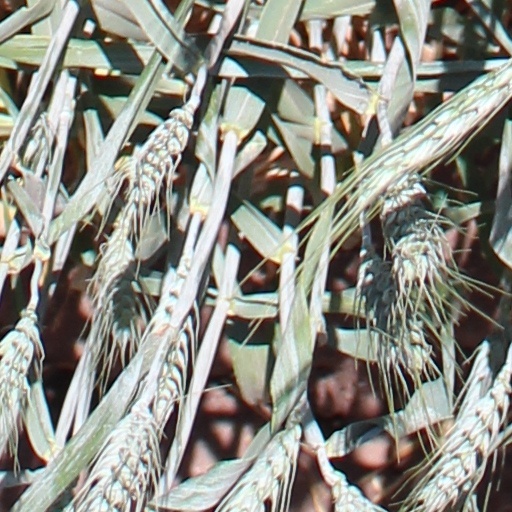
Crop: wheat